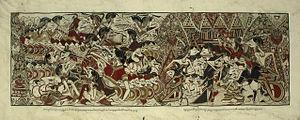
Le wayang ou théâtre d'ombres est un spectacle traditionnel et populaire dans les îles de Java et Bali. Wayang signifie « ombre ». Sa forme la plus courante est le wayang kulit, où les figurines consistent en marionnettes plates de cuir. « Le théâtre de marionnettes wayang » a été proclamé en 2003 et inscrit en 2008 par l'UNESCO sur la liste représentative du patrimoine culturel immatériel de l’humanité.